Daryl Horgan

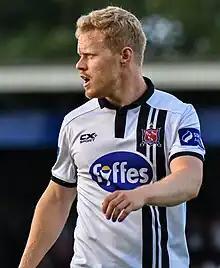
Horgan with Dundalk in 2016

Daryl Jeremiah Horgan (born 10 August 1992) is an Irish professional footballer who plays as a winger for League of Ireland First Division club Dundalk. He has been capped 17 times for the Republic of Ireland national team between 2017 and 2021.